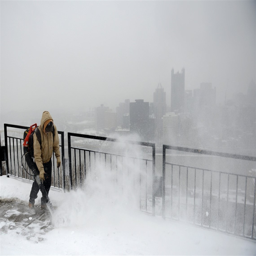
a winter storm seen atop neighborhood in february .